Pescara Porta Nuova railway station

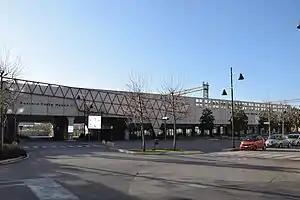
Pescara Porta Nuova railway station

Pescara Porta Nuova is a railway station in Pescara, Italy. The station opened in 1883 and is located on the Adriatic railway and Rome–Sulmona–Pescara railway. The train services are operated by Trenitalia.